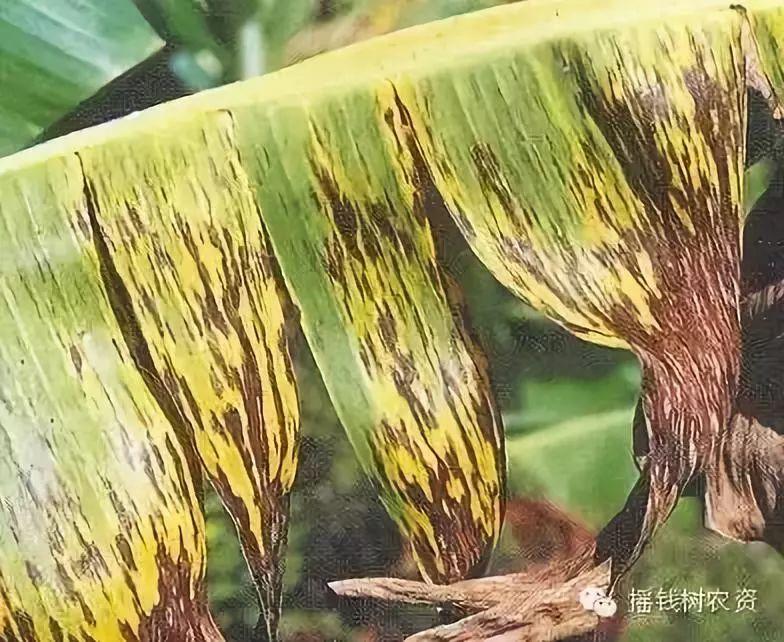
Plant: Banana
Disease: banana panama disease